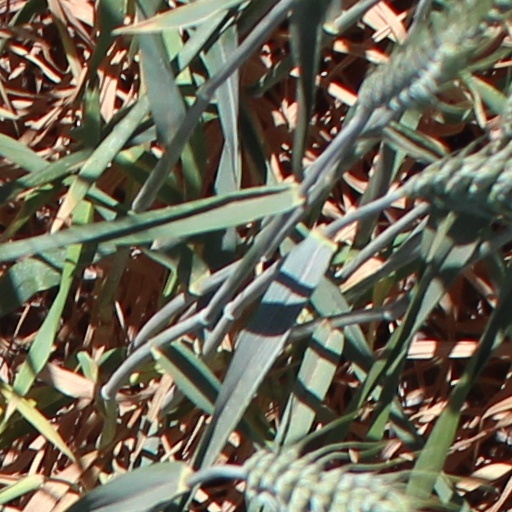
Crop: wheat